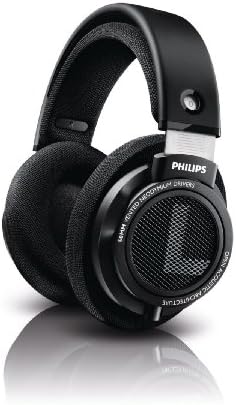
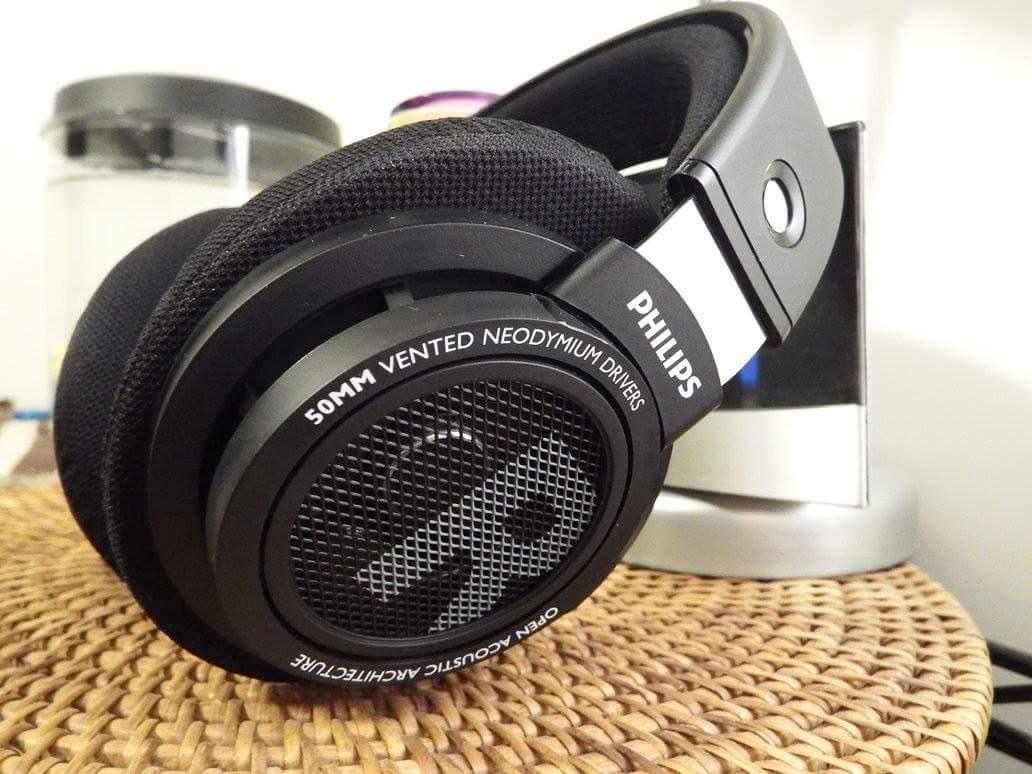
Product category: headphones
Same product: yes